List of mountains and hills of Hesse

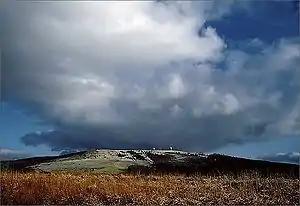
The Wasserkuppe, the highest mountain in Hesse

This list of mountains and hills of Hesse contains a selection of the significant mountain and hills located in the German federal state of Hesse sorted in each case by their height in metres above sea level ("Normalhöhennull" or NHN).